The Art of Racing in the Rain (film)

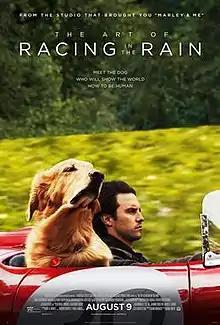
Theatrical release poster

The Art of Racing in the Rain is a 2019 American comedy drama film directed by Simon Curtis and written by Mark Bomback, based on the 2008 novel of the same name by author Garth Stein. The film stars Milo Ventimiglia, Amanda Seyfried, Kevin Costner as the voice of Enzo and Parker as Enzo, the golden retriever.